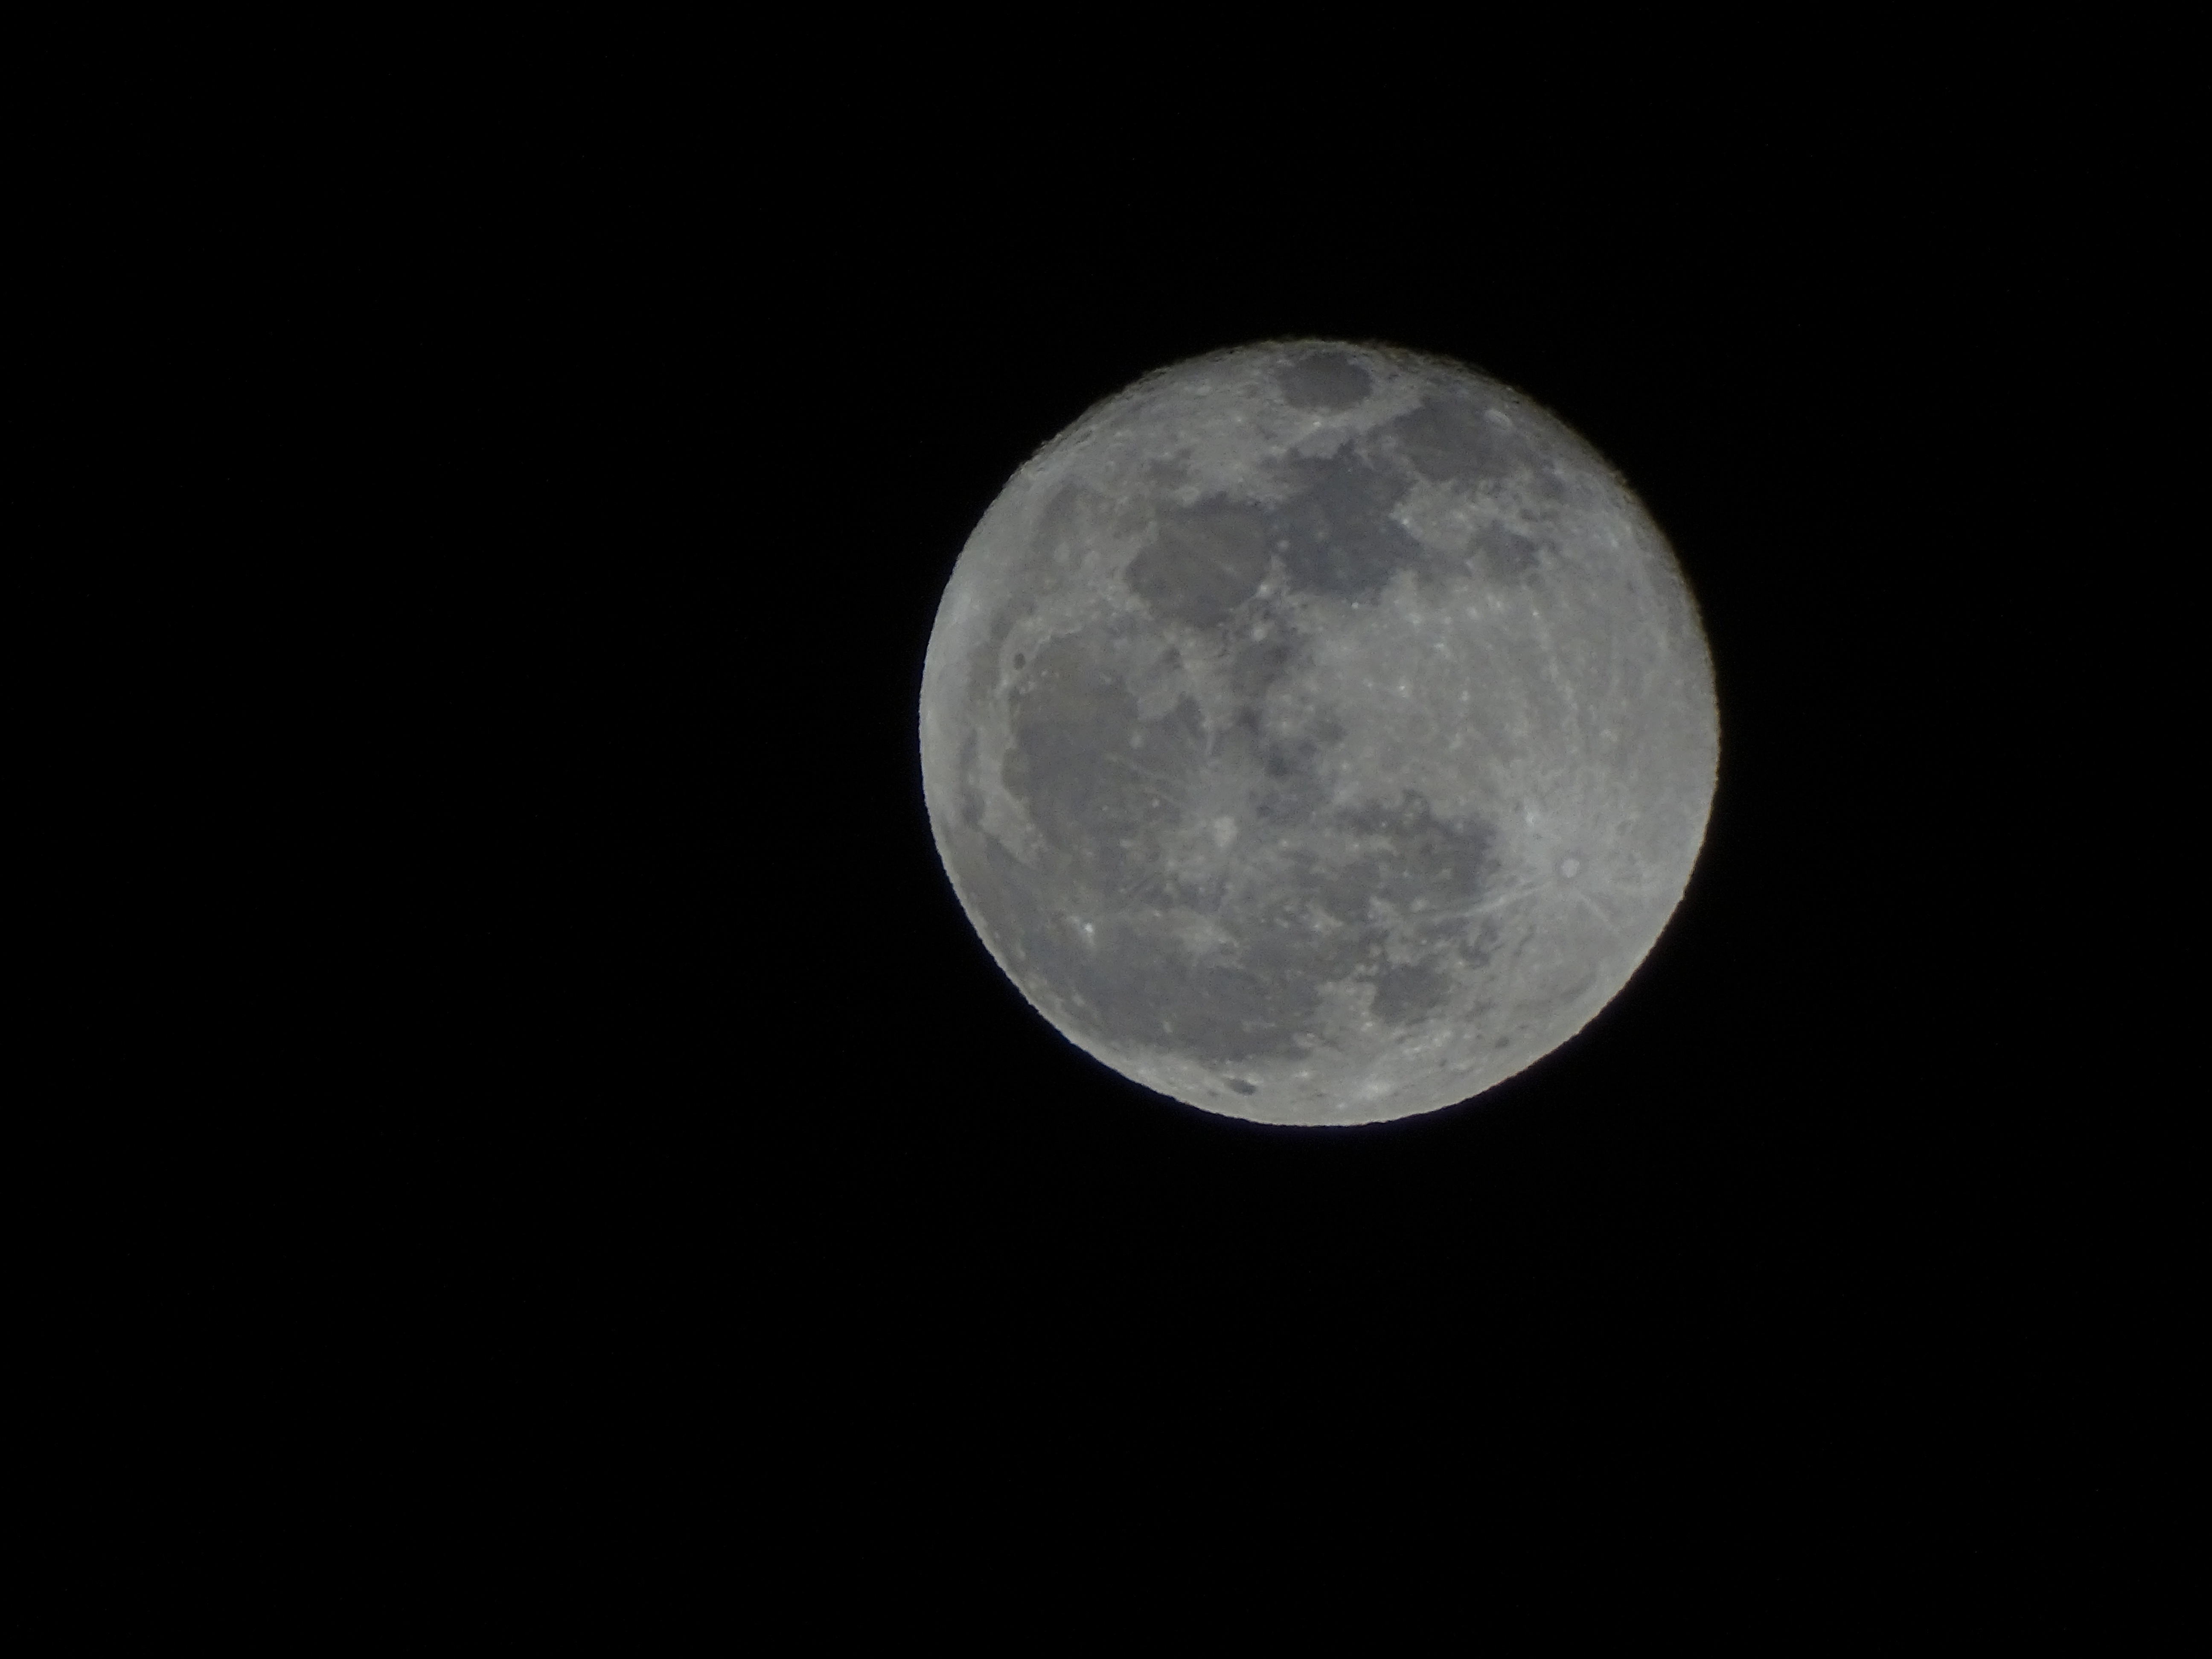
black and white, sky, night, atmosphere, moon, full moon, moonlight, circle, flare, astronomy, universe, luna, astronomical object